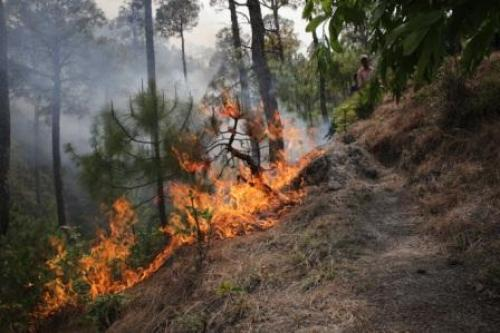
Fire: yes
Smoke: yes